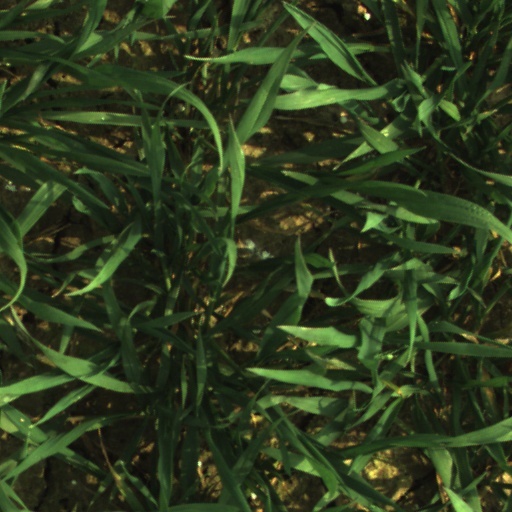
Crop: wheat